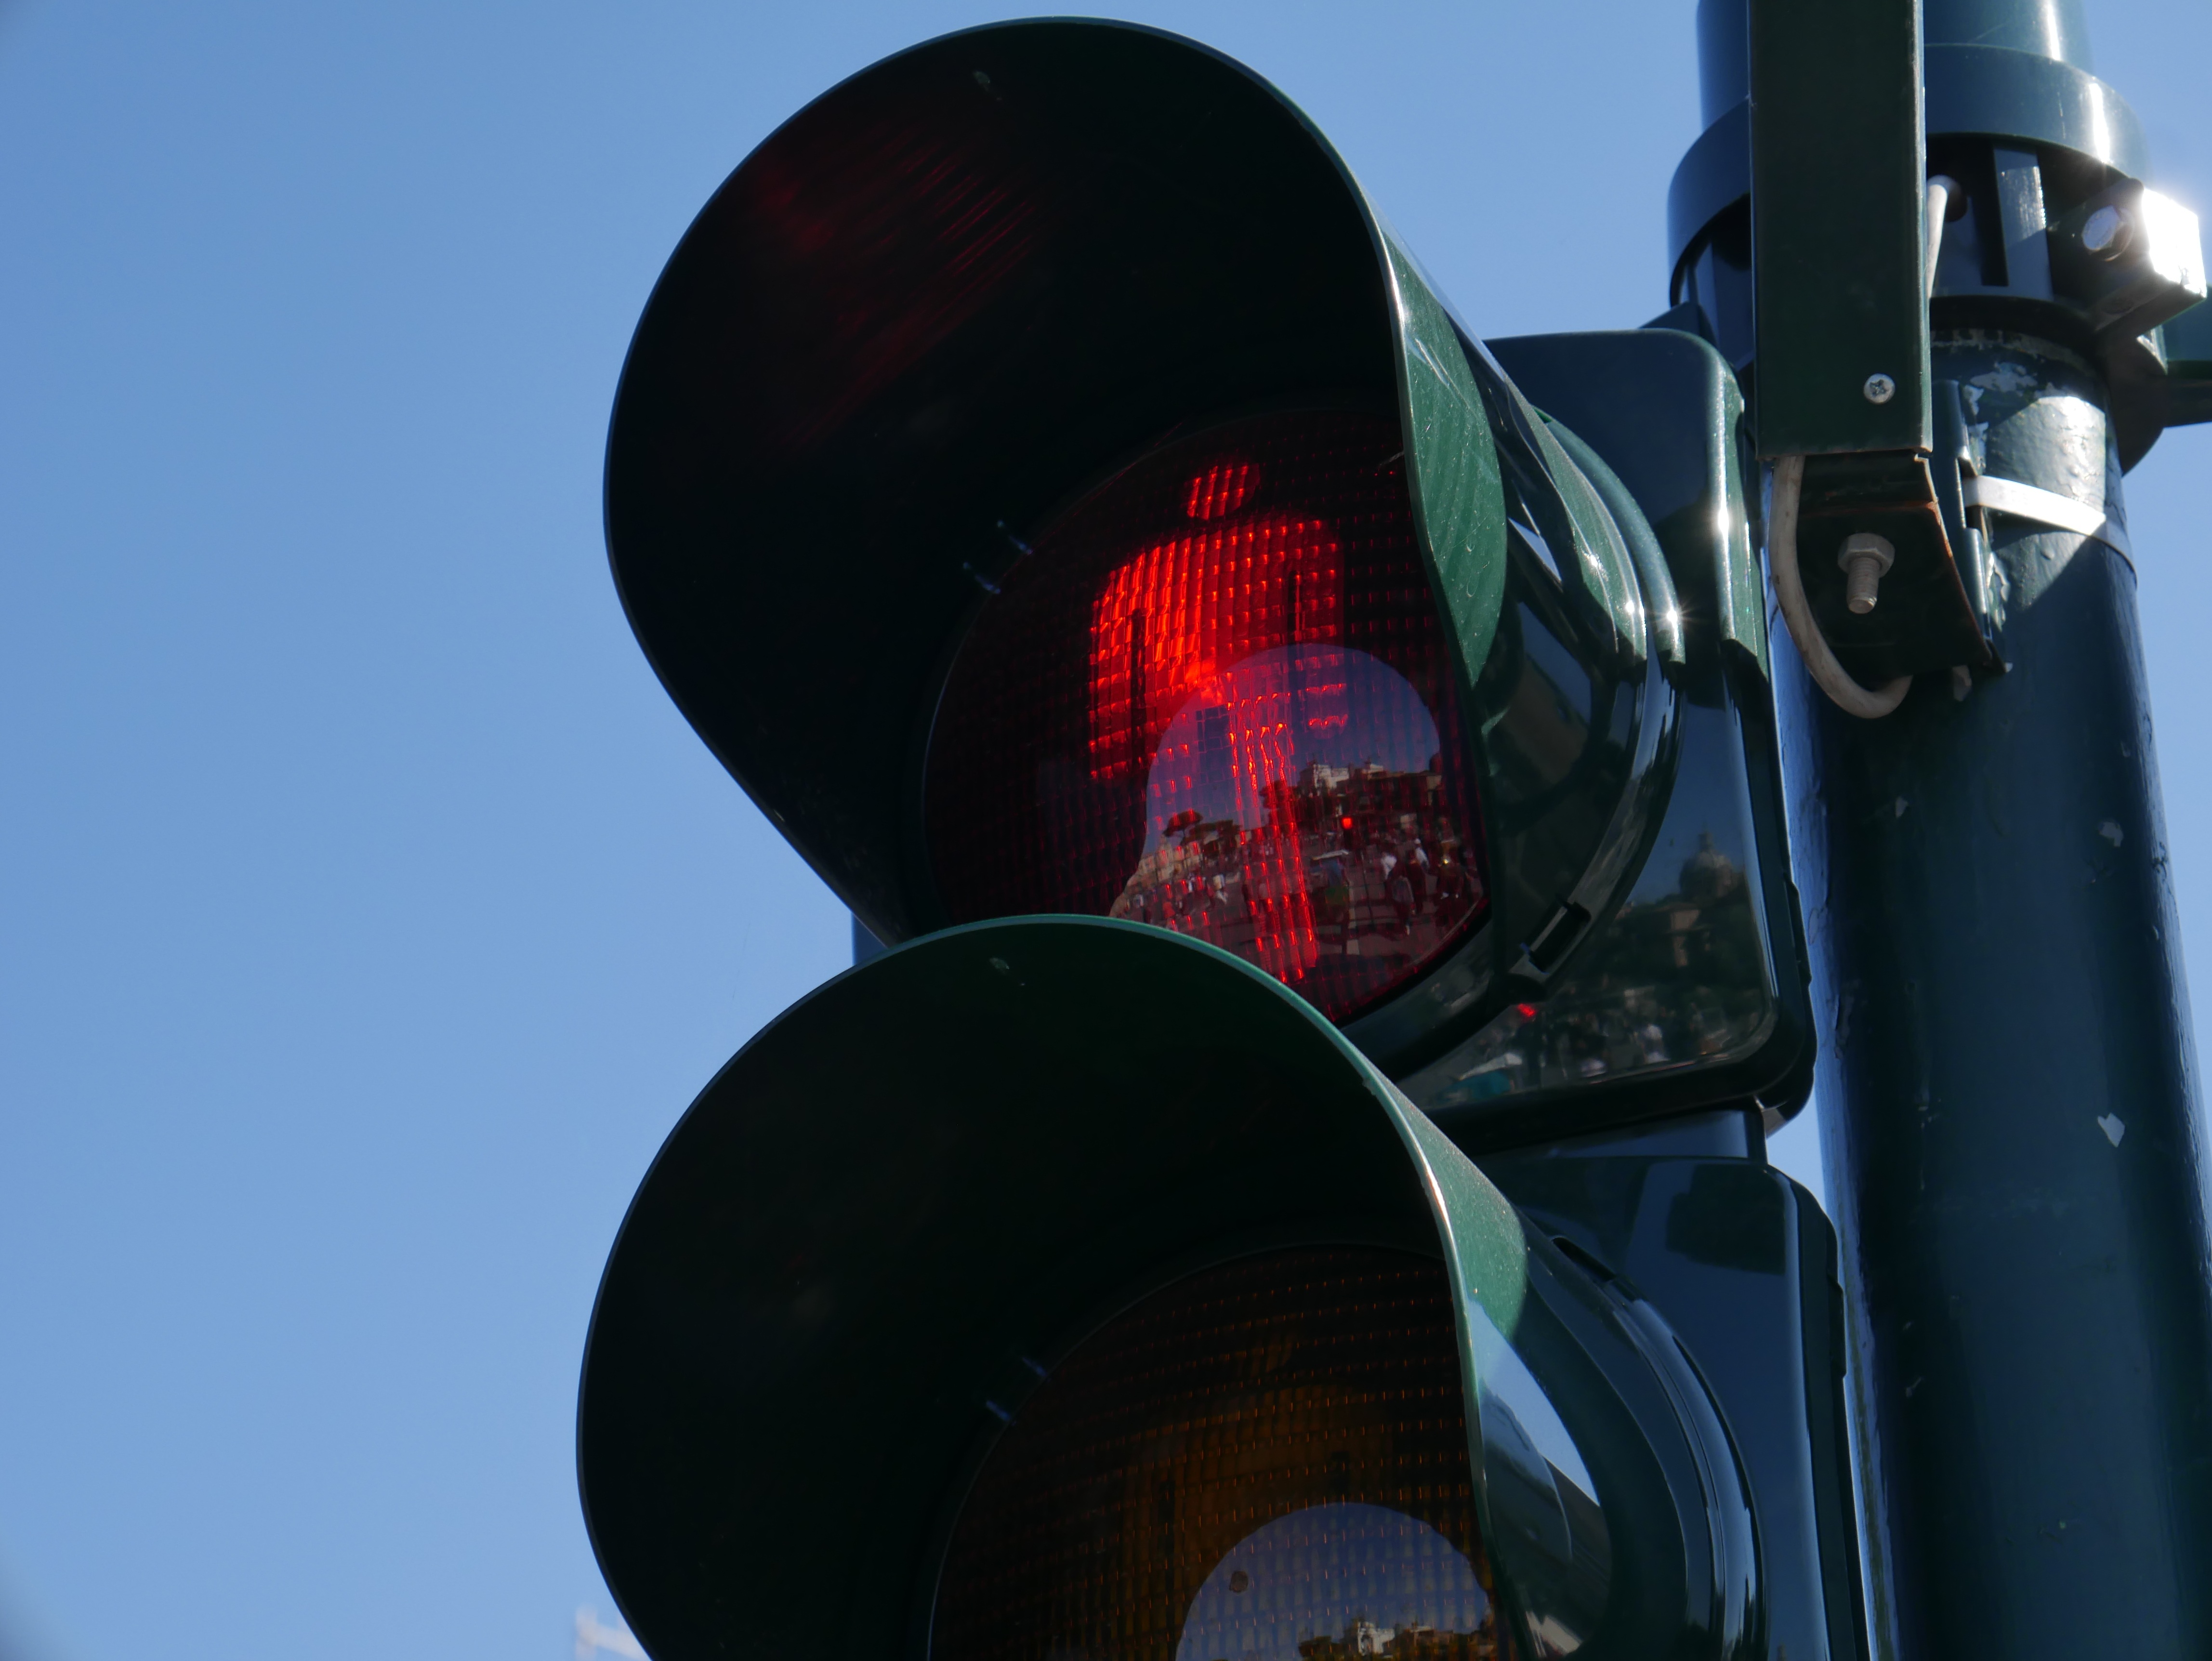
light, crossing, red, vehicle, blue, lighting, traffic light, forbidden, danger, light fixture, wait, stop, red light, atmosphere of earth, signaling device